Ishqi-Mari

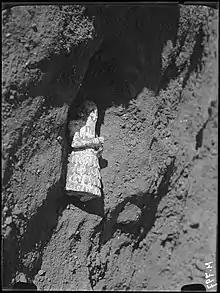
Excavation of the statue of Ishqi-Mari on 23 January 1934

The statue of Ishqi-Mari was discovered buried in the archaeological remains of the ancient city of Mari, in the Temple of Ishtar, by a French archaeological team led by André Parrot on 23 January 1934.